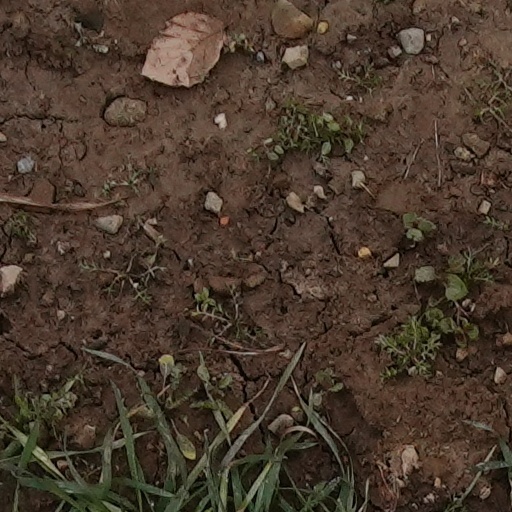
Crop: wheat